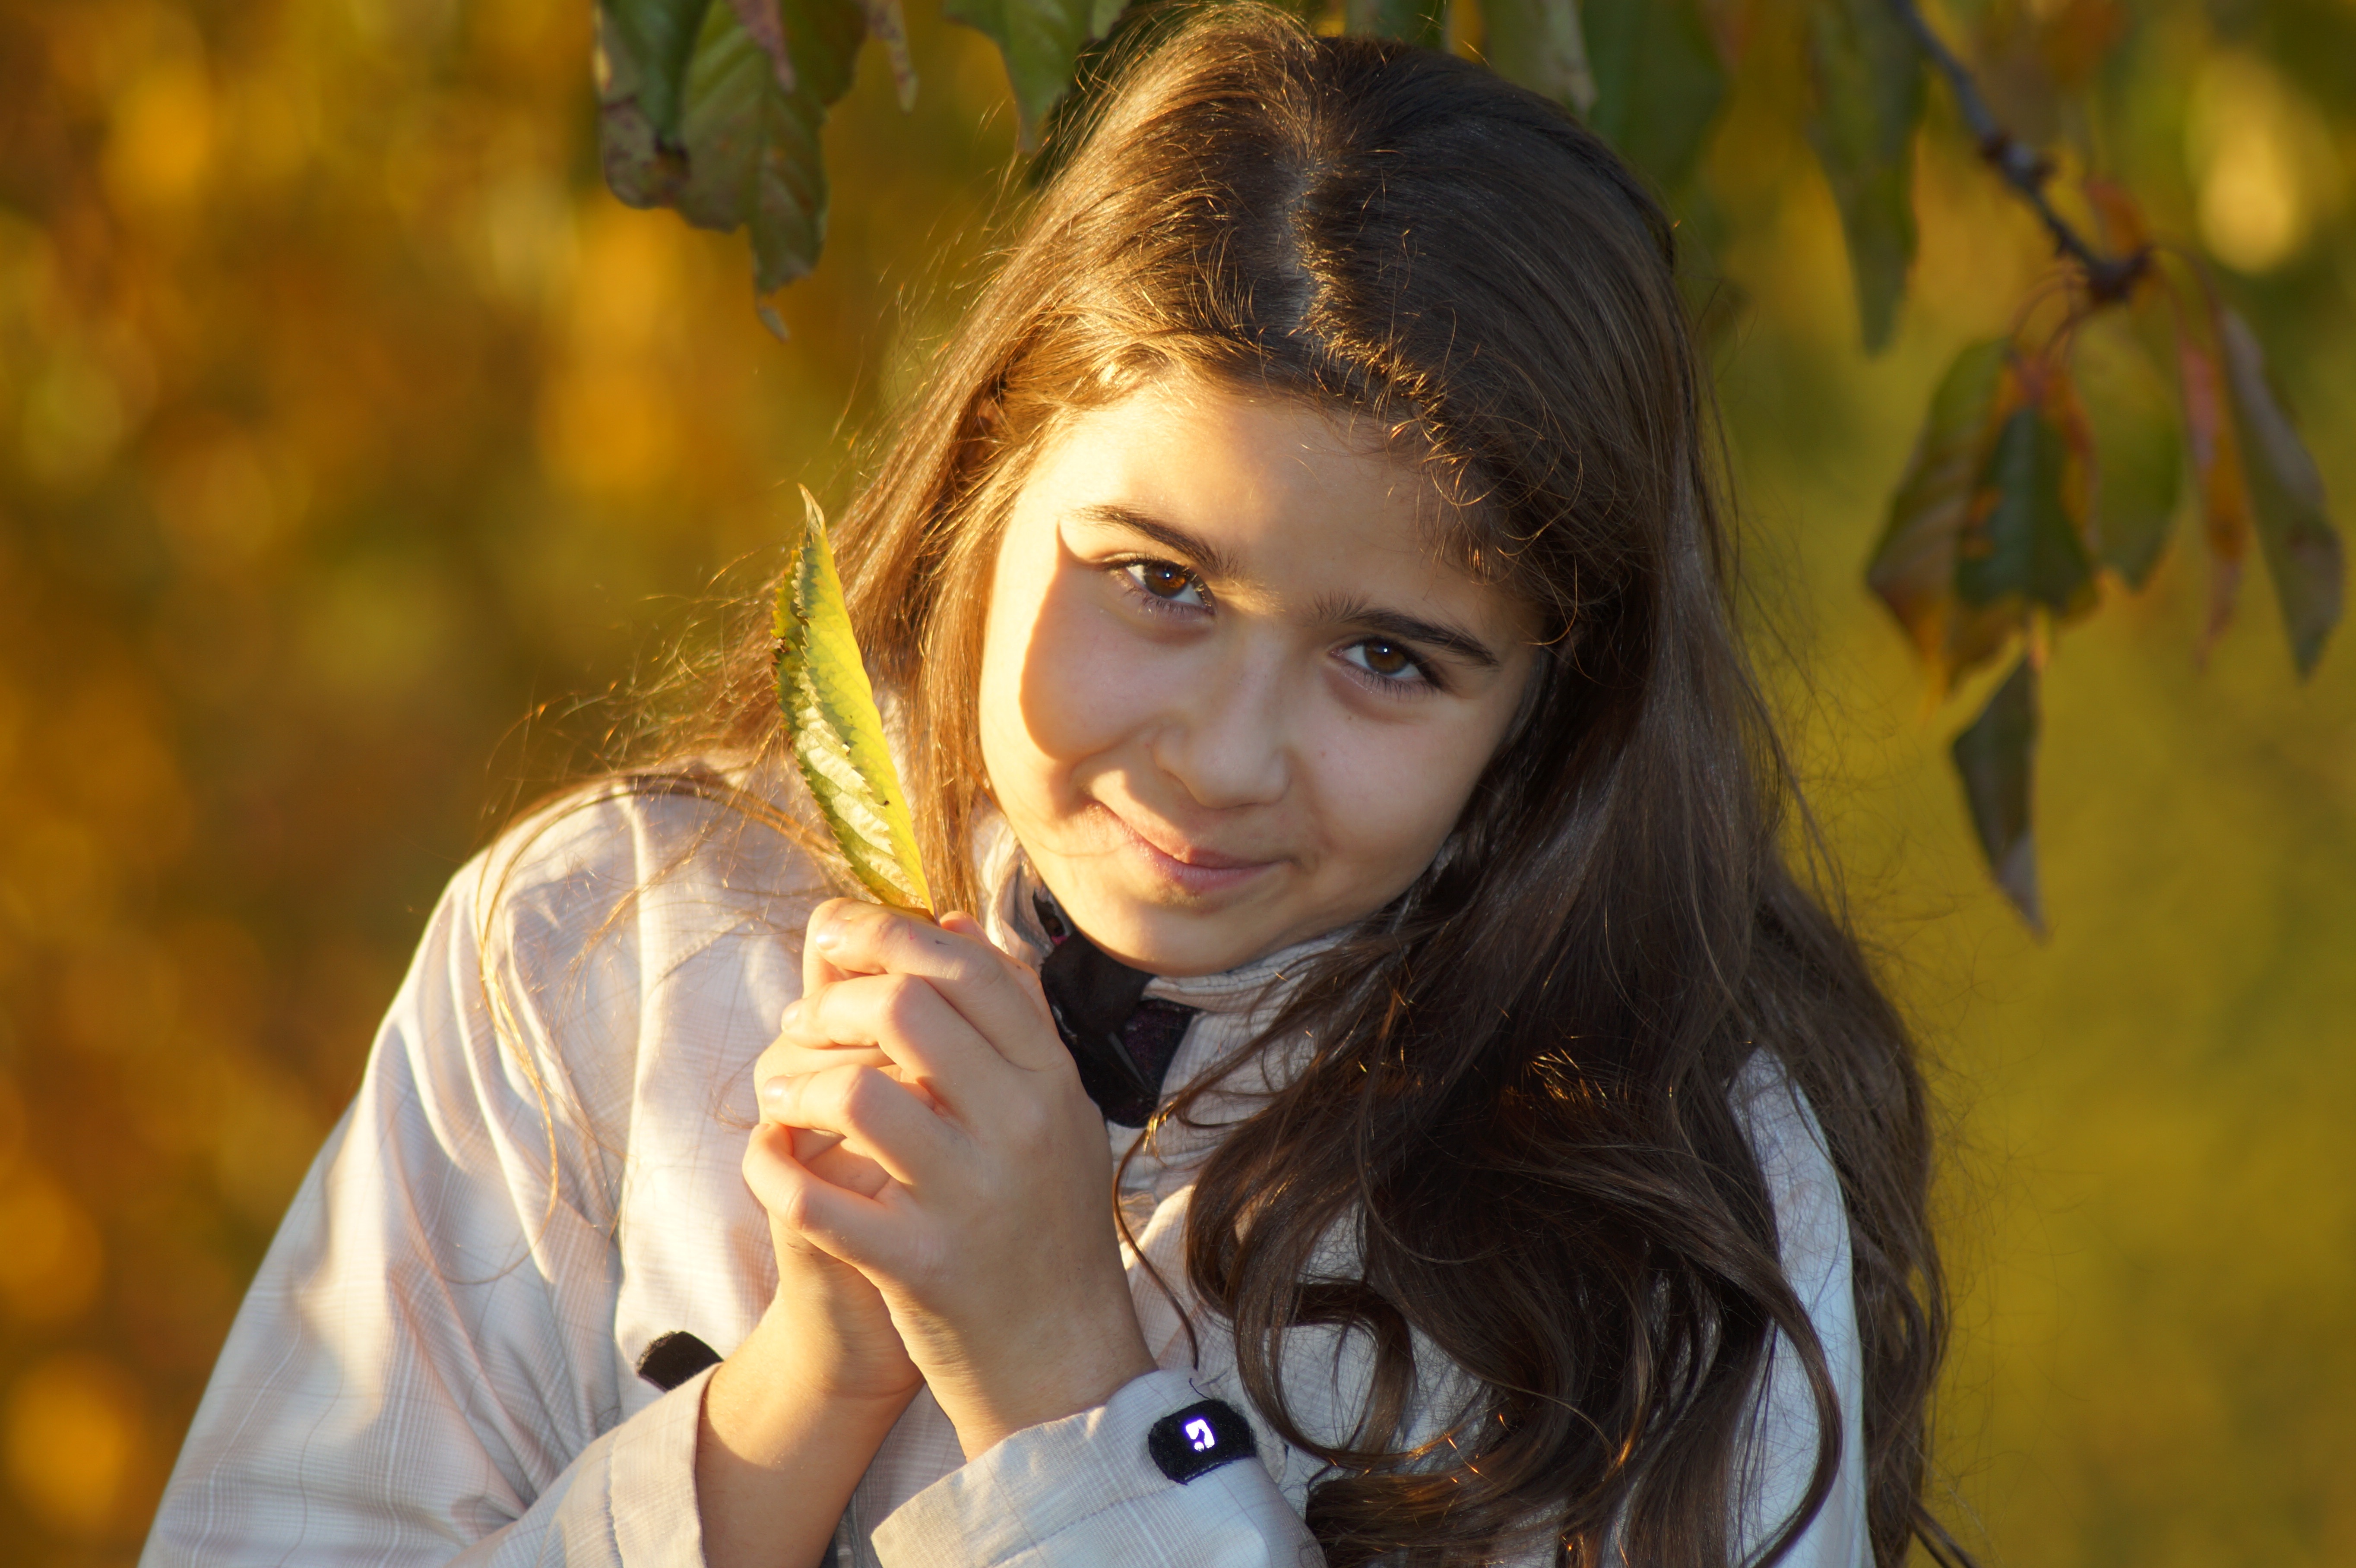
person, girl, woman, hair, photography, sunlight, portrait, model, spring, autumn, child, lady, baby, facial expression, season, smile, close up, sheet, one, happiness, eye, photograph, skin, beauty, beautiful, pleasure, emotion, daughter, feelings, abdomen, photo shoot, brown hair, portrait photography